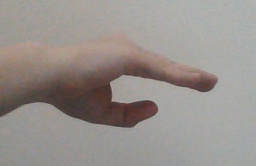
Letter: jeem